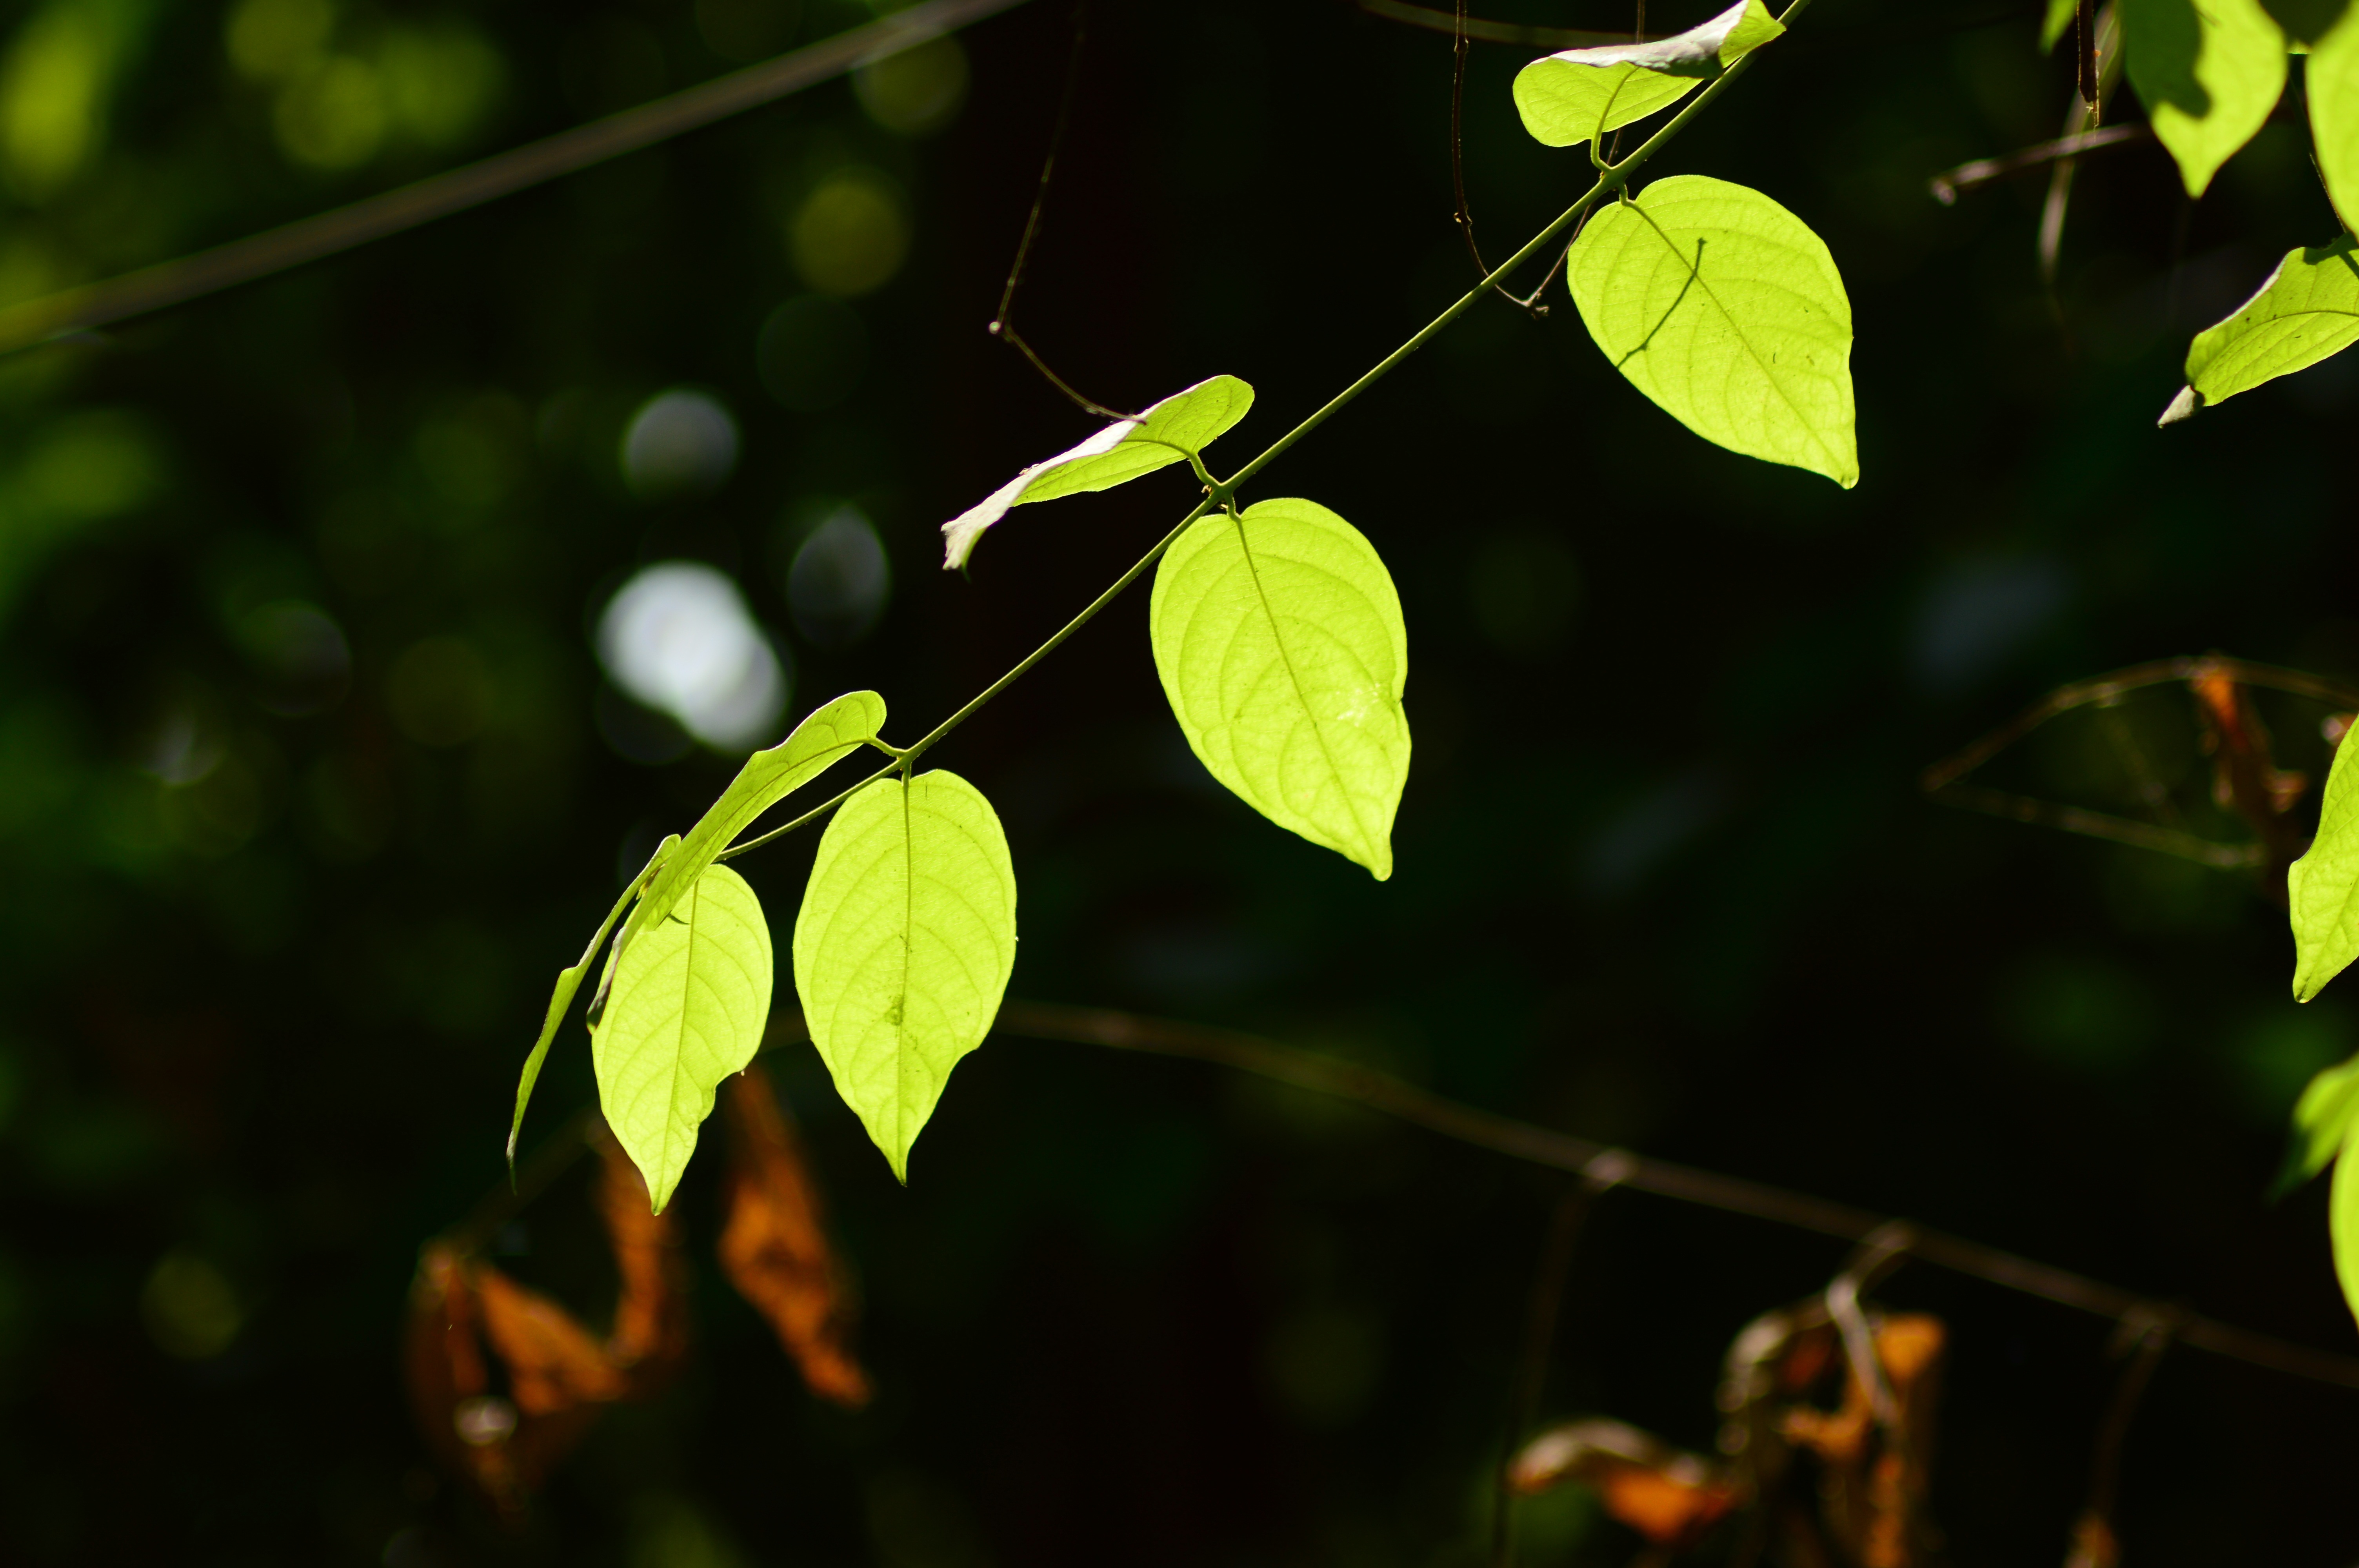
tree, nature, branch, light, glowing, plant, sunlight, leaf, flower, green, autumn, botany, yellow, flora, season, leaves, the, deciduous, in, macro photography, flowering plant, the sunlight, plant stem, woody plant, land plant